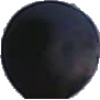
Label: blue_grape